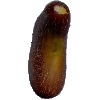
Label: Cucumber Ripe 1